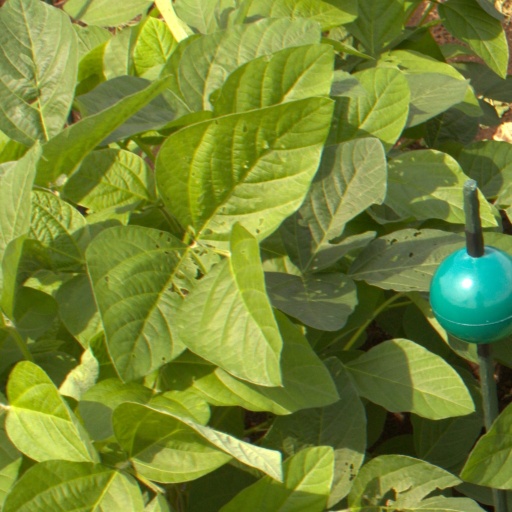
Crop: soybean